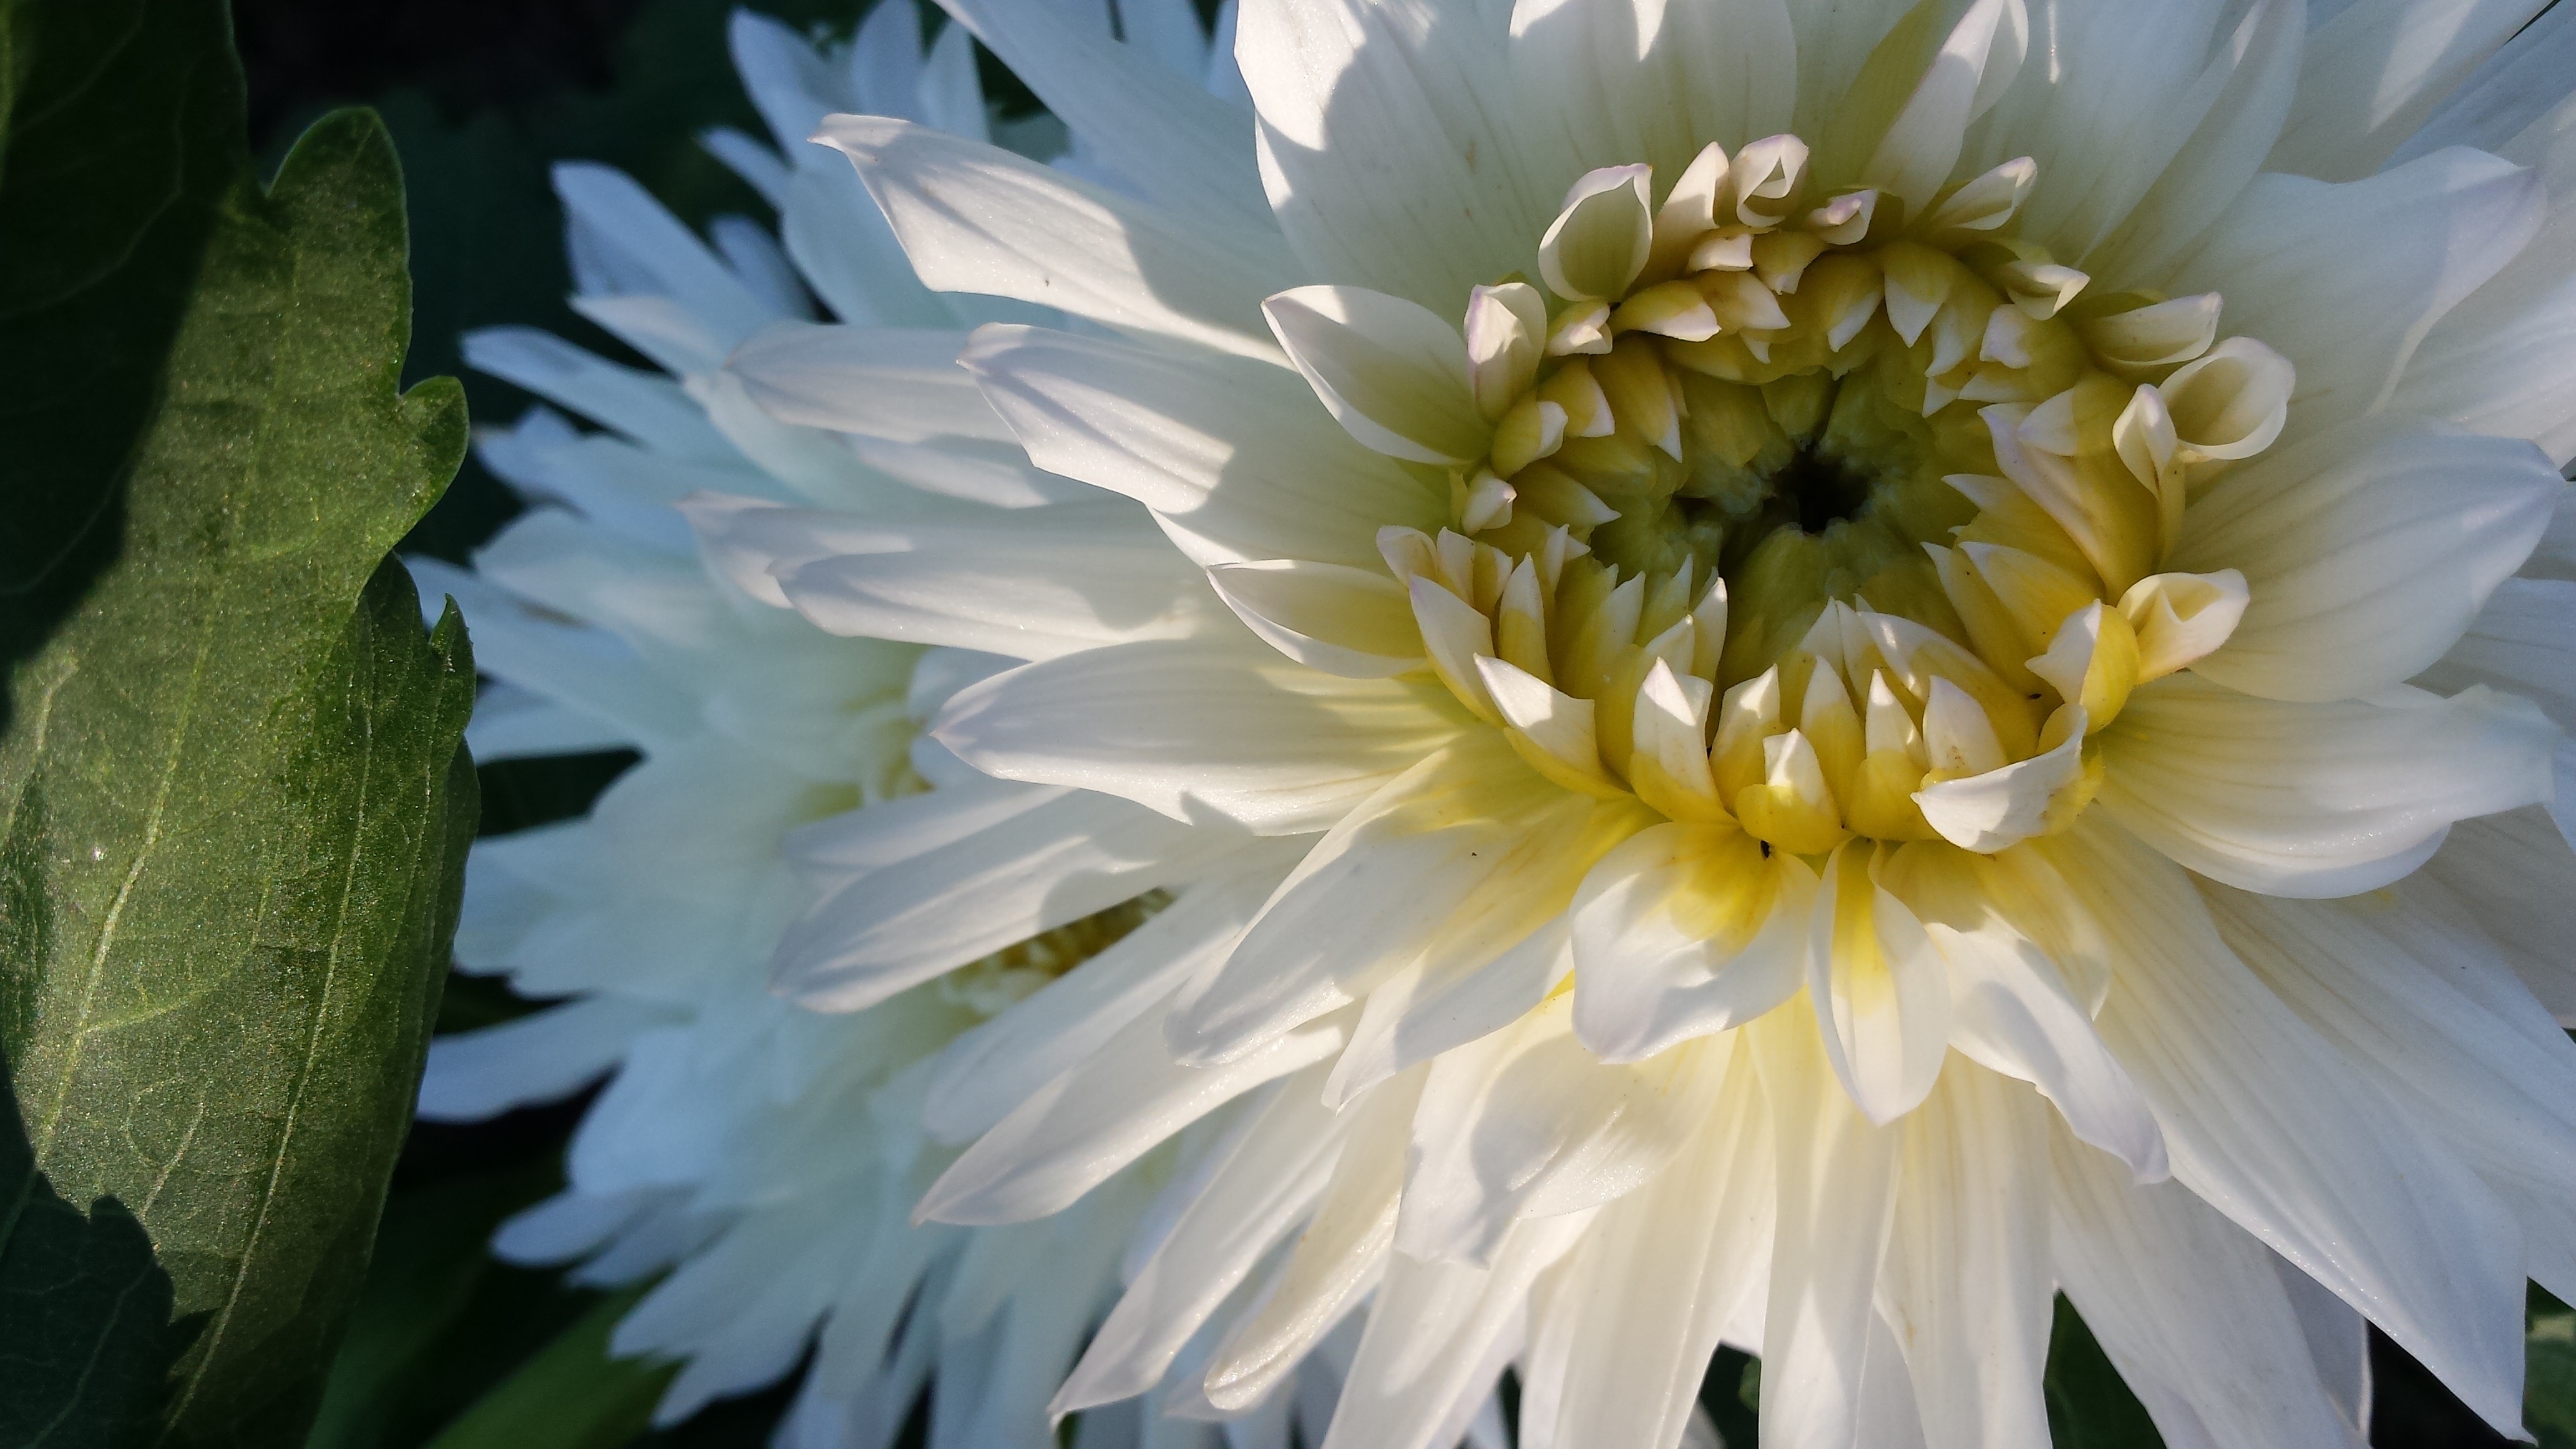
blossom, plant, flower, petal, summer, daisy, botany, garden, flora, flowers, close up, dahlia, macro photography, white flowers, flowering plant, daisy family, oxeye daisy, plant stem, land plant, chrysanths